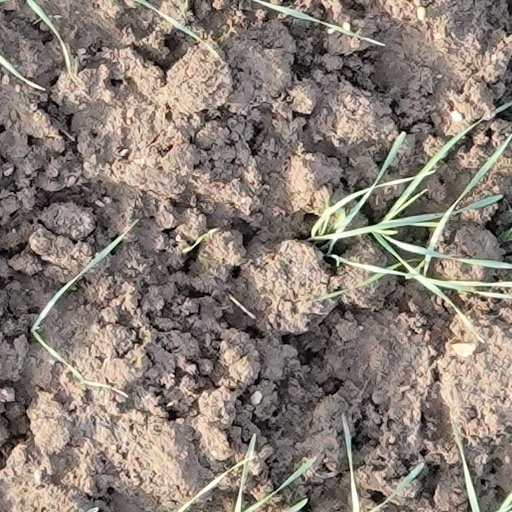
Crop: wheat